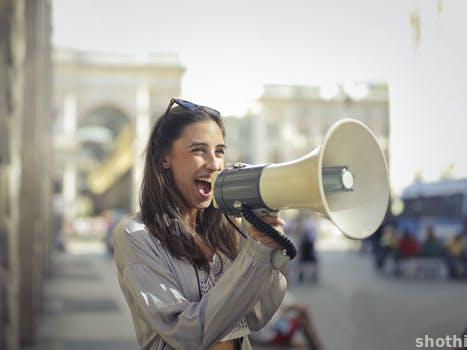
Label: Watermark